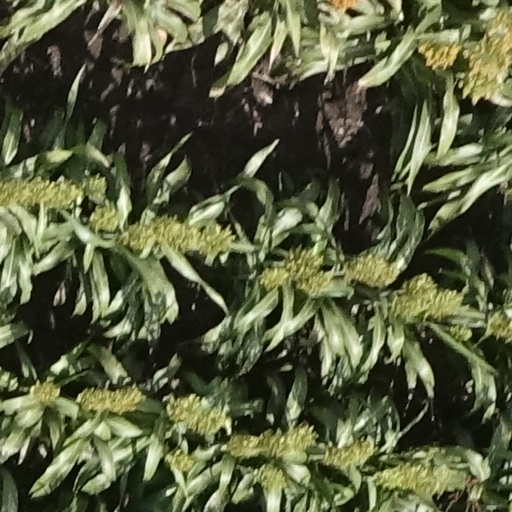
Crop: sorghum